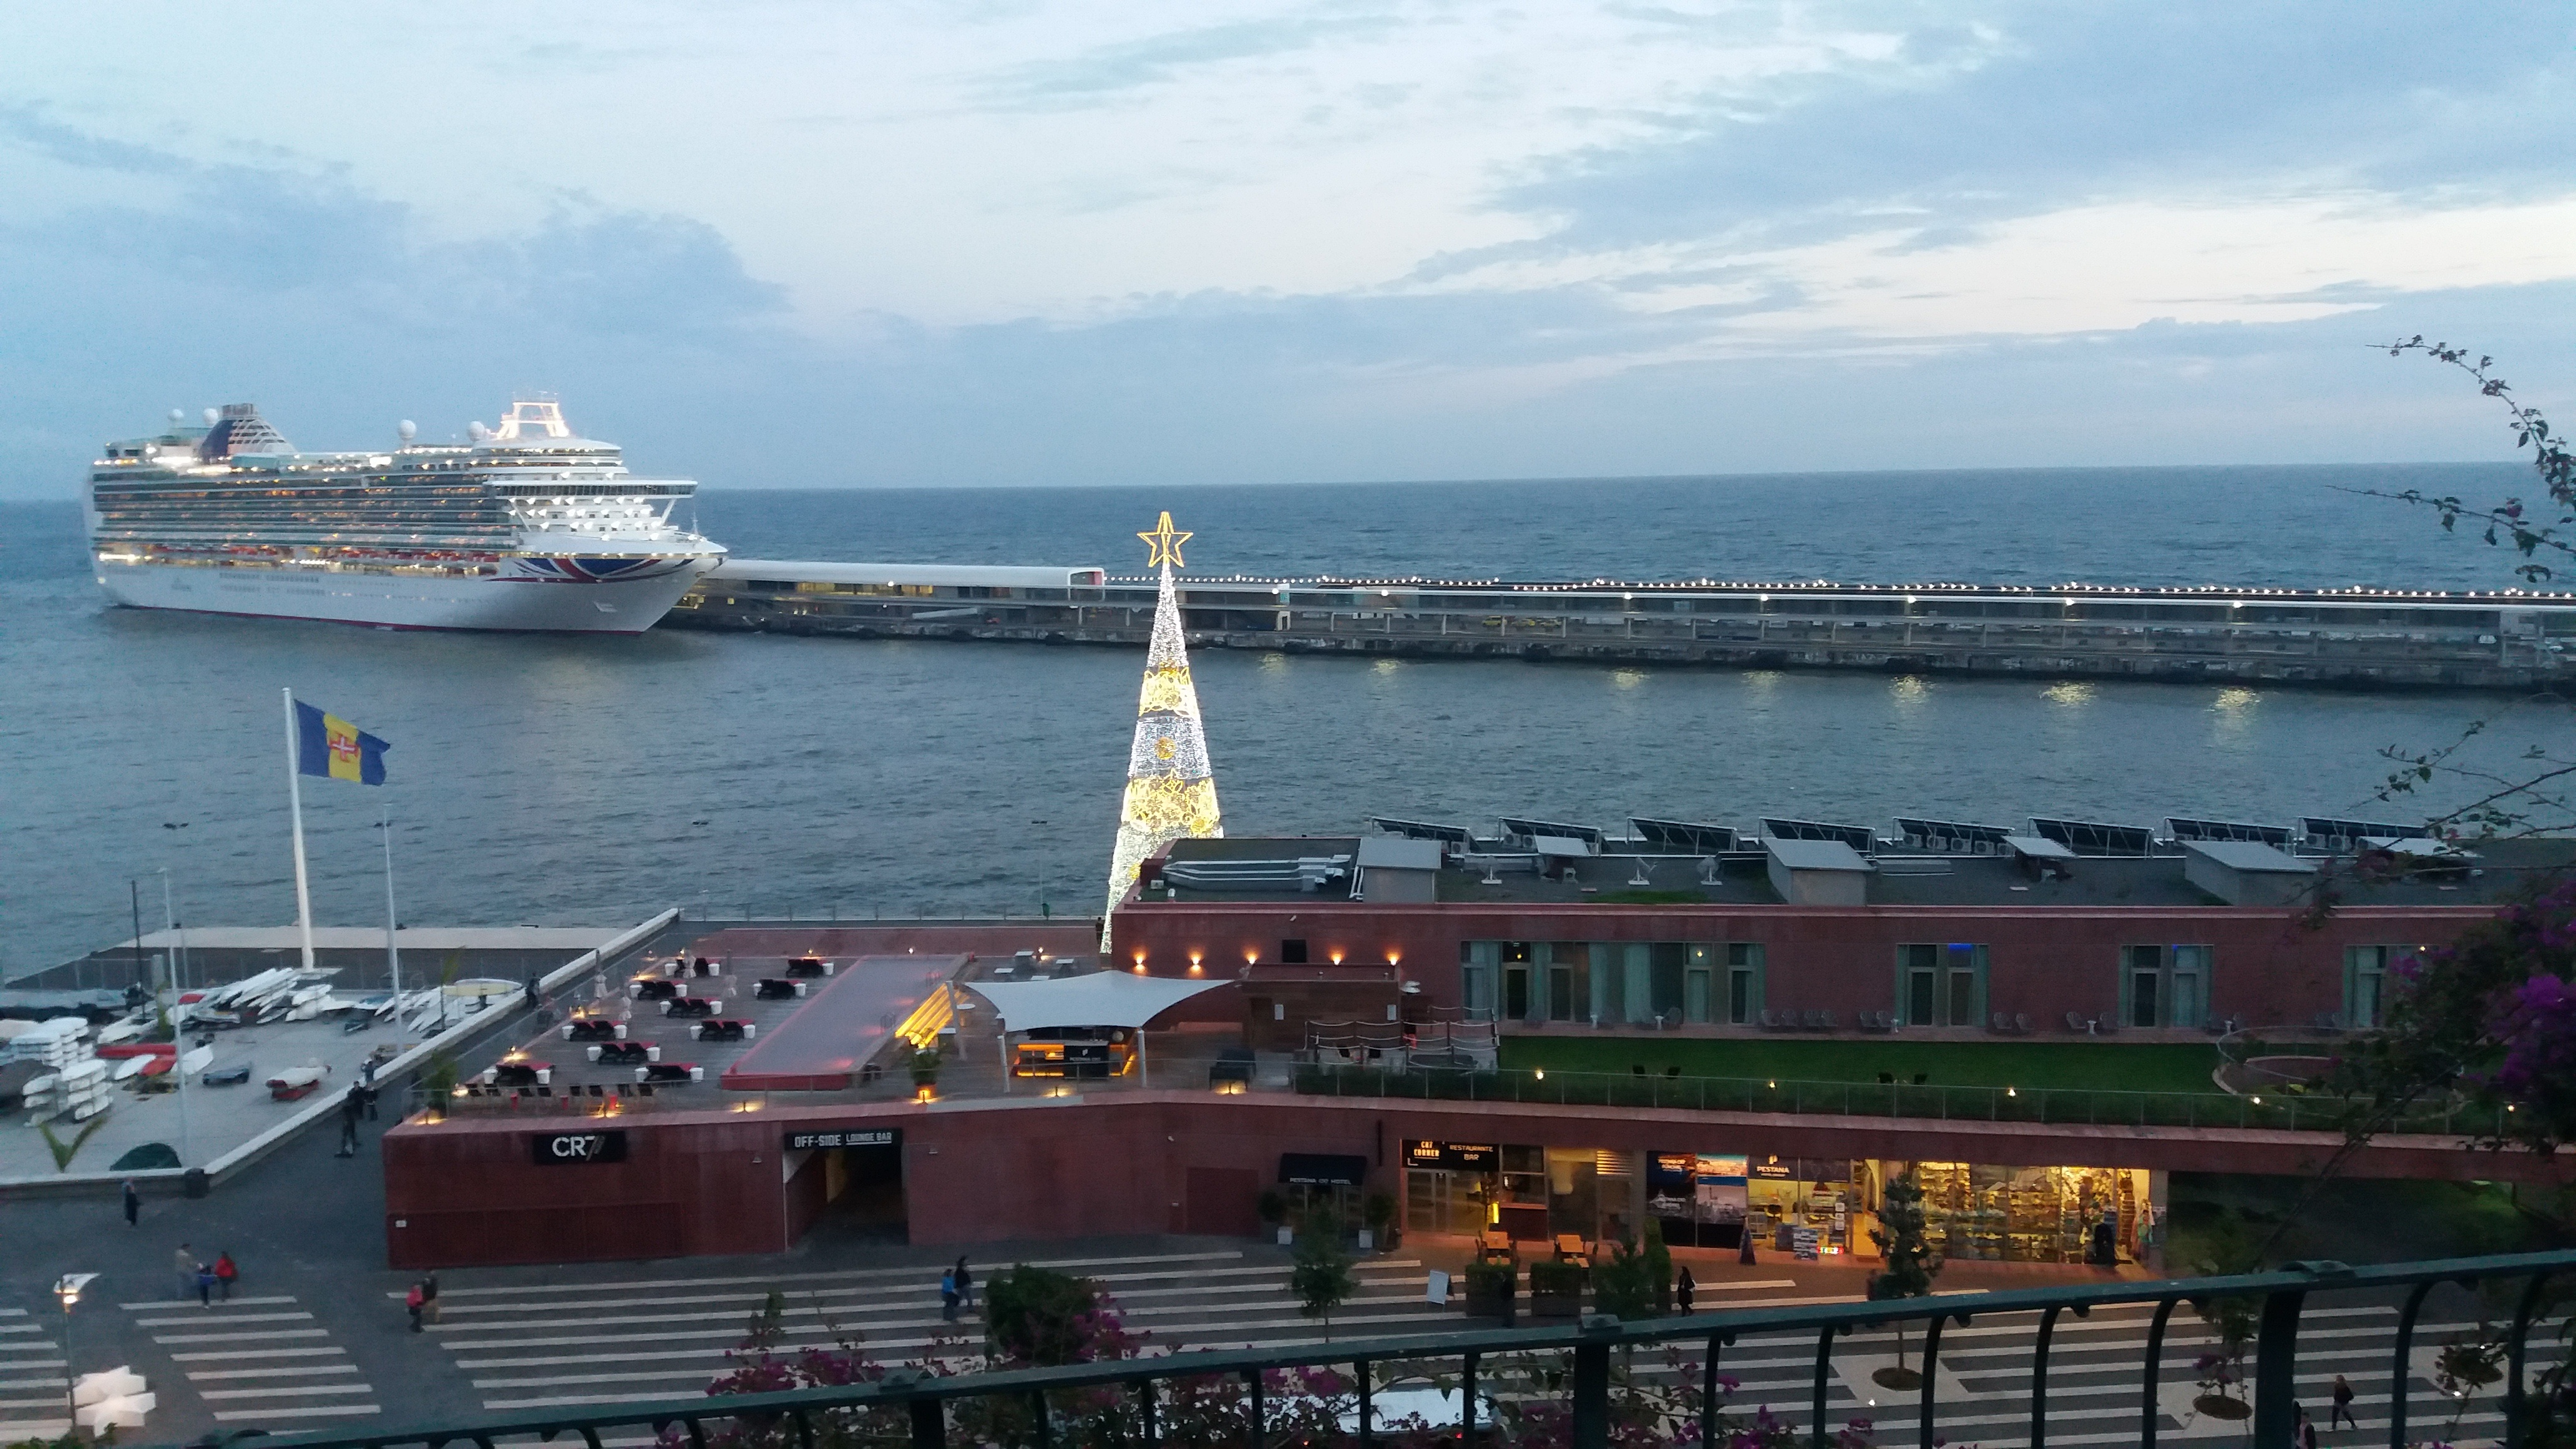
sea, coast, dock, sky, boat, ship, vessel, vehicle, bay, harbor, port, cargo ship, ferry, mar, channel, watercraft, cruise ship, passenger ship, freight transport, island wood